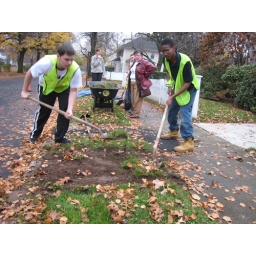
Dimitri Lemonas and Terrence Walker plant a tree in New Haven. (photo by Nancy Eve Cohen)